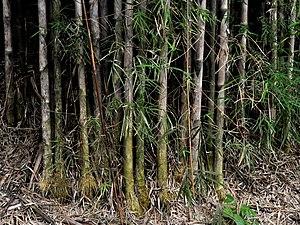
Les Bambusinae sont une sous-tribu de plantes monocotylédones de la famille des Poaceae, sous-famille des Bambusoideae, originaire d'Asie, qui comprend 17 genres et environ 324 espèces.